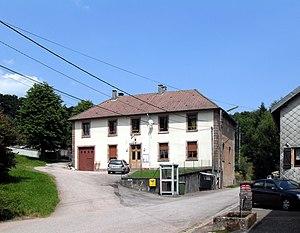
La mairie de Châtas
Châtas est une commune française située dans le département des Vosges, en région Grand Est.